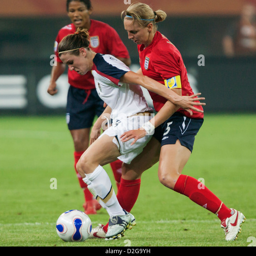
football player defends against olympic athlete during a women 's